Holywell House, Hertfordshire

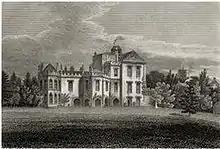
Holywell House, before its demolition in 1837

Holywell House was a house in St Albans, Hertfordshire, England.